Great Game

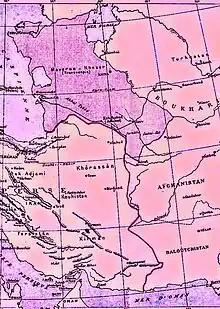
Persia claims in Central Asia at Versailles Peace Conference in 1918, after the World War

Various authors connect British-Russian competition in Iran to the Great Game as well. This competition continued until the Anglo-Russian Entente in 1907 after which the British and Russian Empires largely moved together in their overtures for imperial influence in the region until the Bolshevik Revolution.